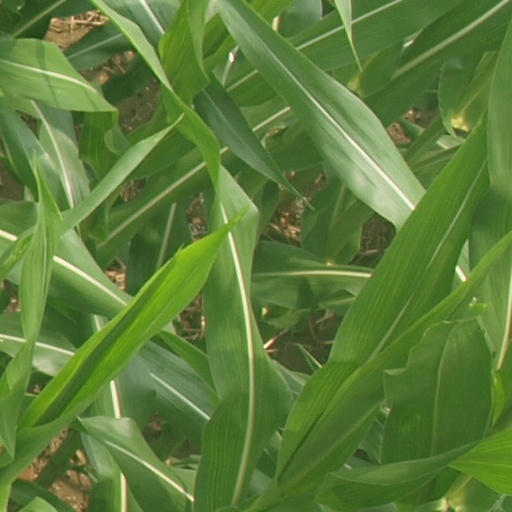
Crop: maize; corn